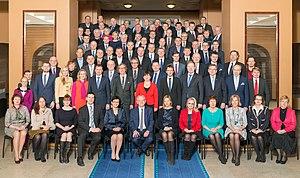
La douzième législature du Riigikogu est la législature composée des 101 députés du Riigikogu élue lors des élections législatives estoniennes du 6 mars 2011 pour un mandat de quatre ans. Elle s'est ouverte le 4 avril 2011 et a pris fin le 6 février 2015.